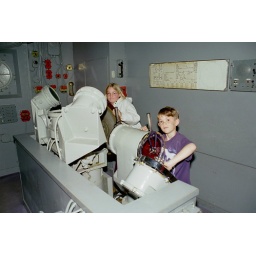
AML BDL at ships bridge exhibit at Smithsonian in Washington DC 4-97